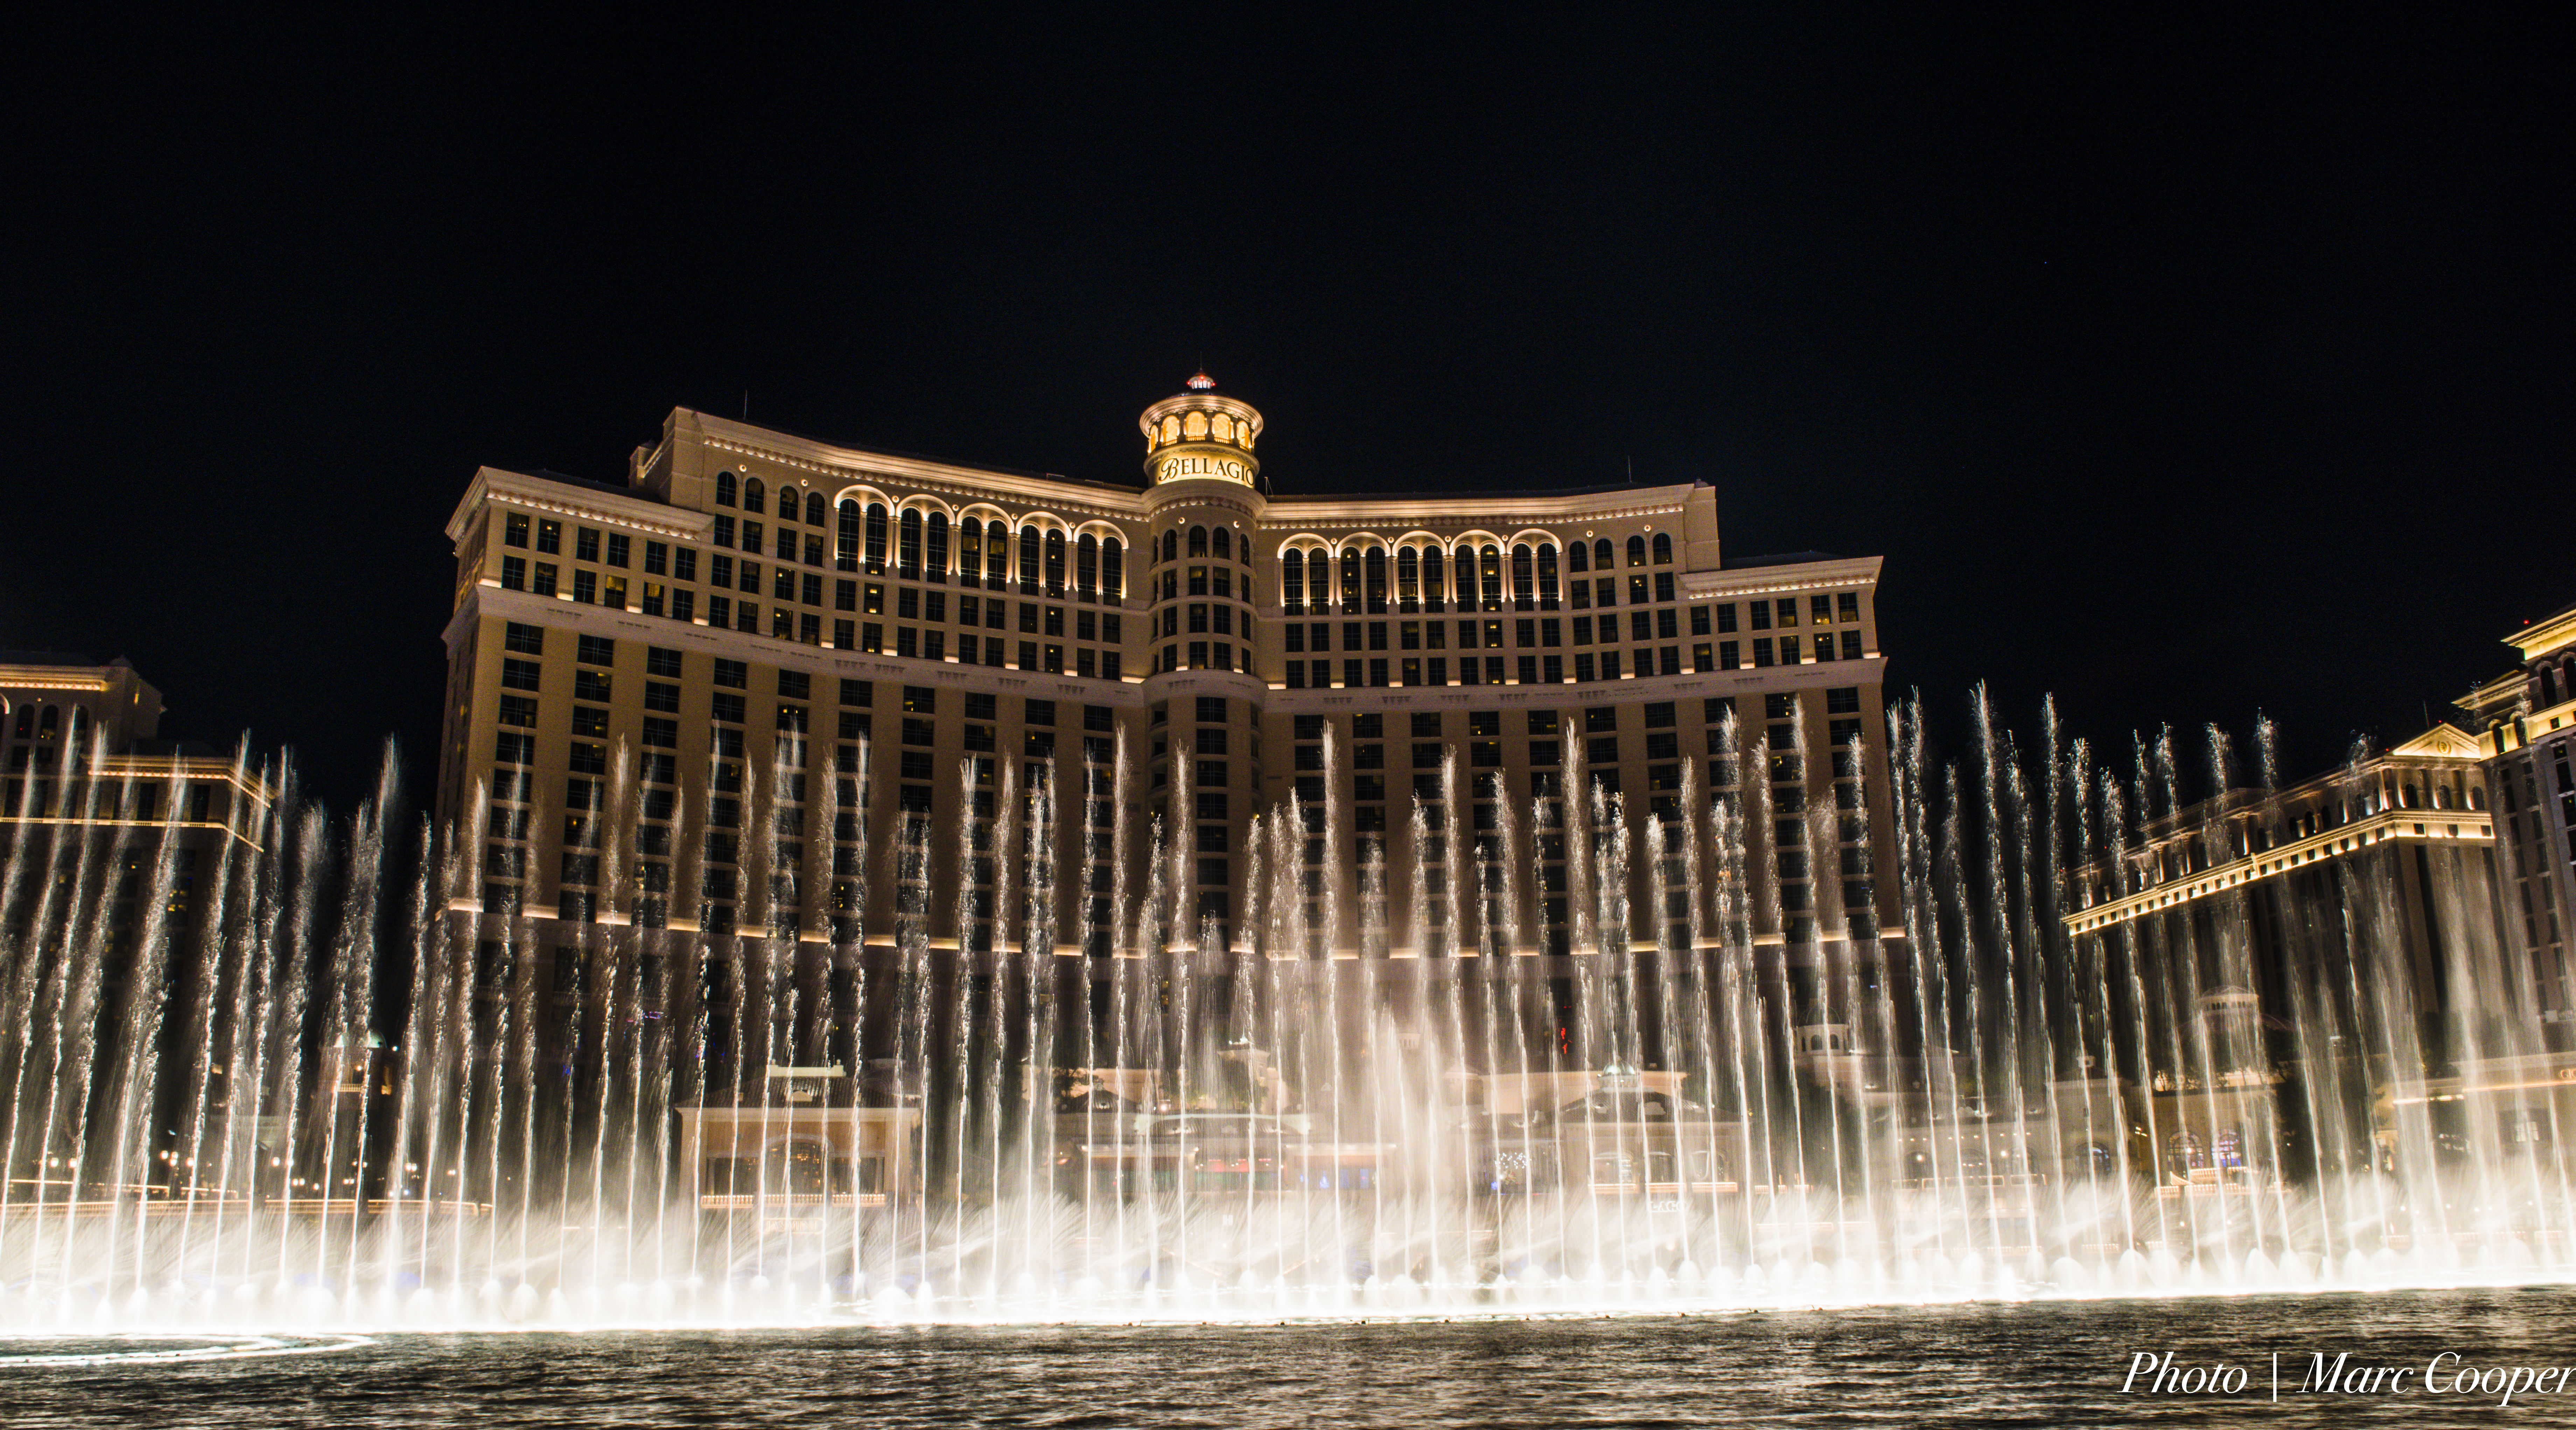
night, reflection, landmark, cool image, fountain, i, water feature